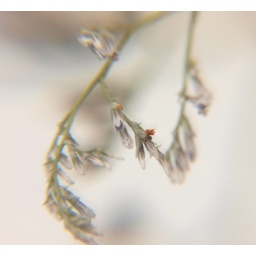
The red flower was just a red dot in my lens. I had no idea what it would look like.